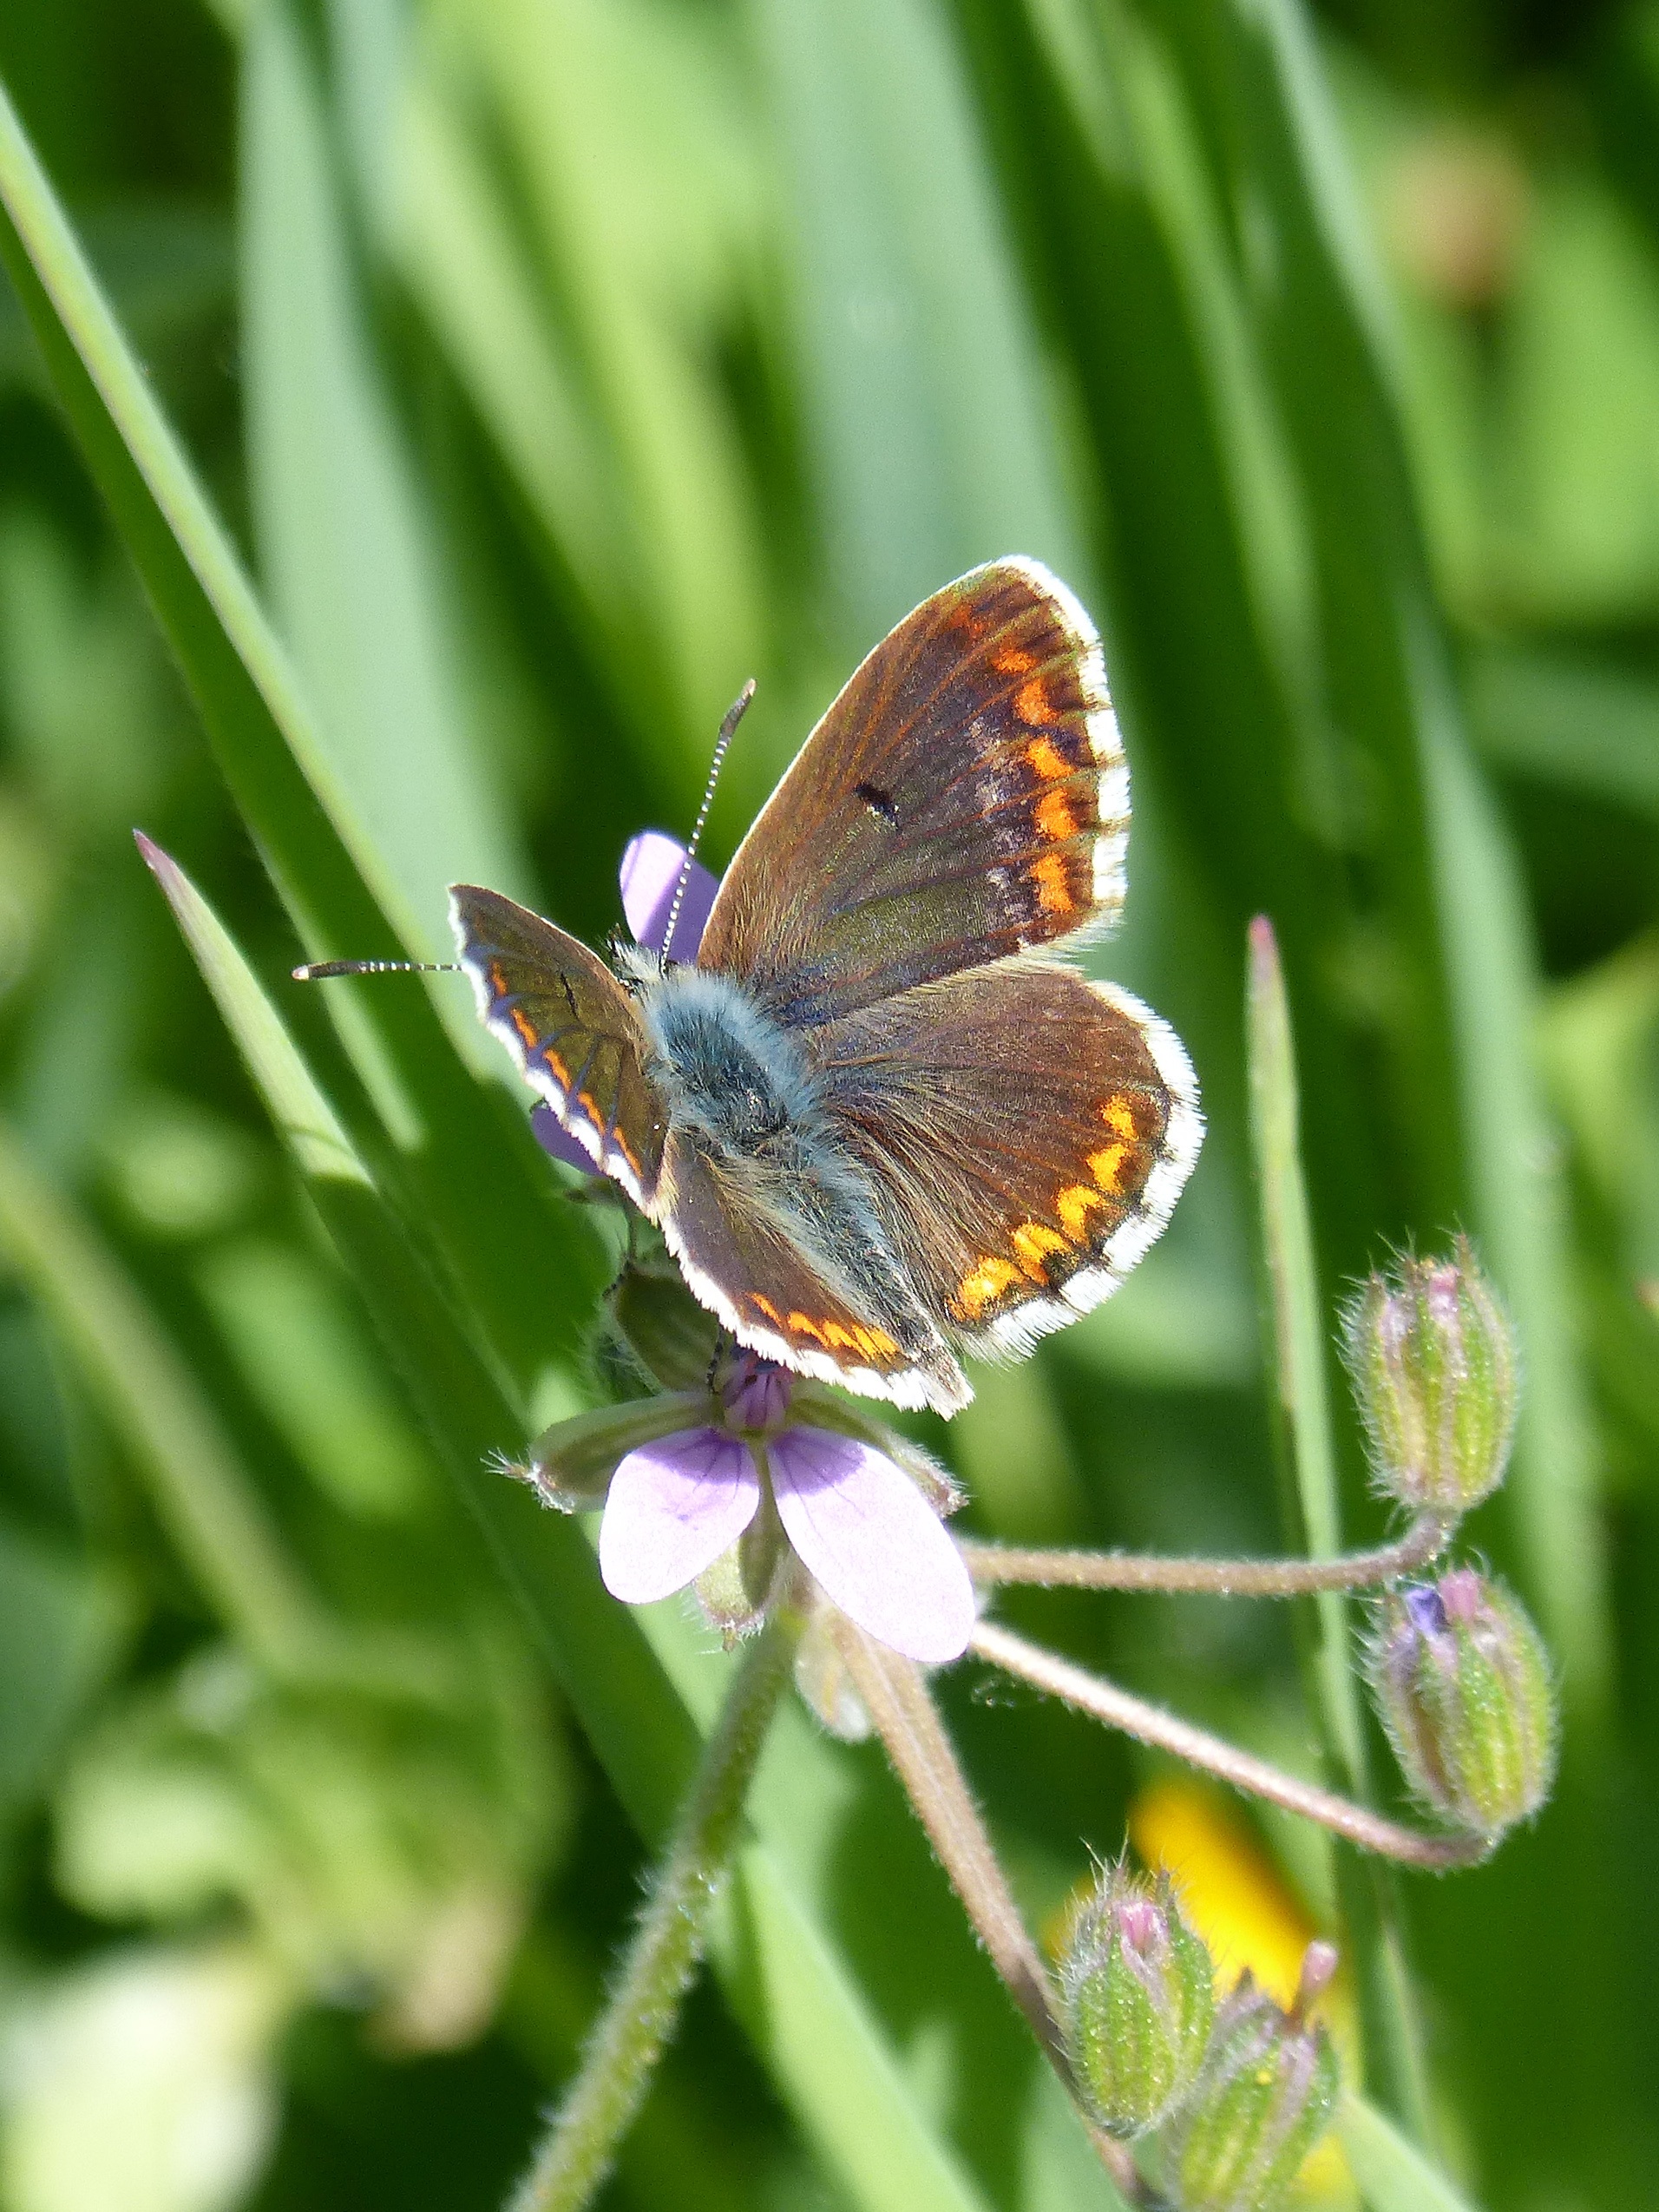
nature, grass, photography, meadow, flower, wildlife, brunette, insect, botany, butterfly, flora, fauna, invertebrate, close up, detail, nectar, pieridae, macro photography, arthropod, pollinator, moths and butterflies, lycaenid, colias, aricia cramera, moreneta southern